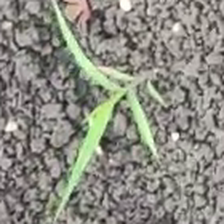
Weed species: Digitaria_SP_(Digitaria Sanguinalis )